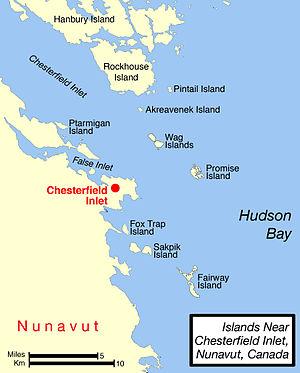
La baie Chesterfield est un bras de la baie d'Hudson située au nord-ouest de celle-ci dans la région de Kivalliq au Nunavut. Il correspond à l'embouchure de la rivière Thelon après son passage dans le Lac Baker. La baie Cross est un élargissement important du passage Chesterfield qui survient à 30 km à l'est du lac Baker. Il y a plusieurs îles dans le passage.